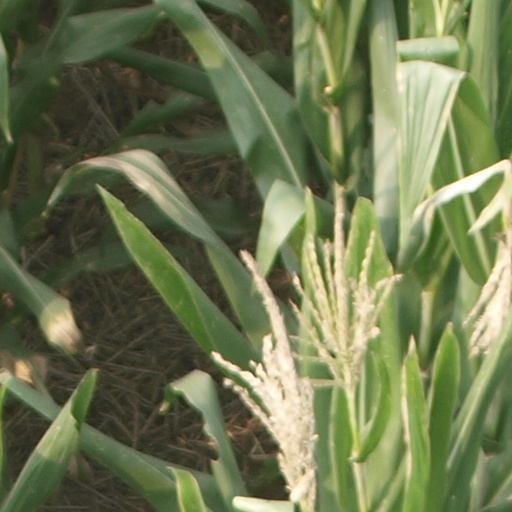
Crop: maize; corn